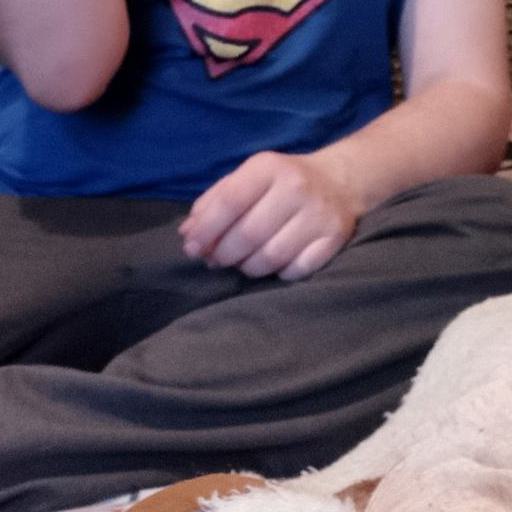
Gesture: no_gesture